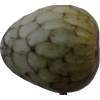
Label: cherimoya